1st Battalion, 68th Armor Regiment

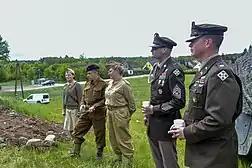
LTC Bies and CSM Kurtzhals watch a Battle of Monte Cassino reenactment near Drawsko Pormorski, Poland in 2022.

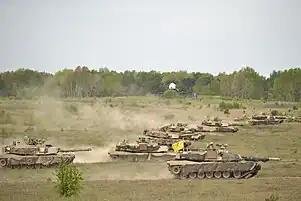
68th Armor Regiments tanks conducting an attack in Poland during a multinational live fire exercise, 2022.

The 1st Battalion, 68th Armor Regiment (1–68 Armor) is a battalion of the 68th Armor Regiment, United States Army.